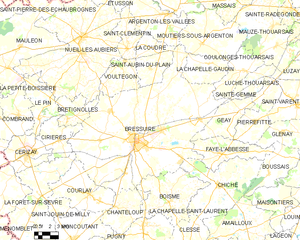
Carte des communes françaises Bressuire